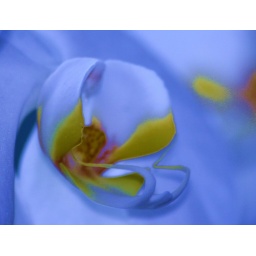
A white orchid dipped in a sea of sky blue !!